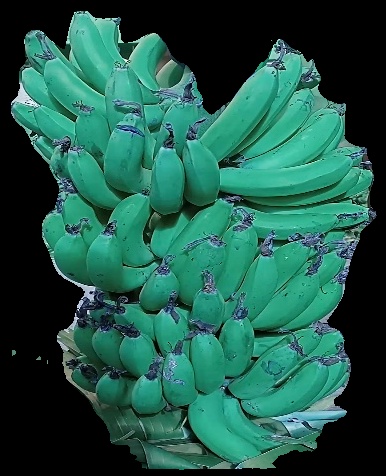
Variety: pachbale
Grade: grade3